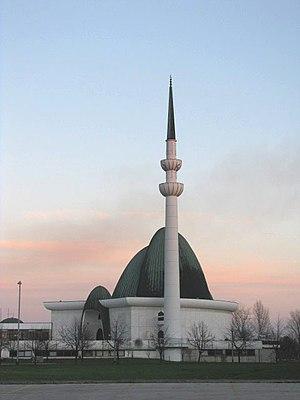
L'islam en Croatie a été introduit par l'Empire ottoman. Les musulmans représentent environ 1,5 % de la population de Croatie. La Communauté Islamique en Croatie est officiellement reconnue par l'État